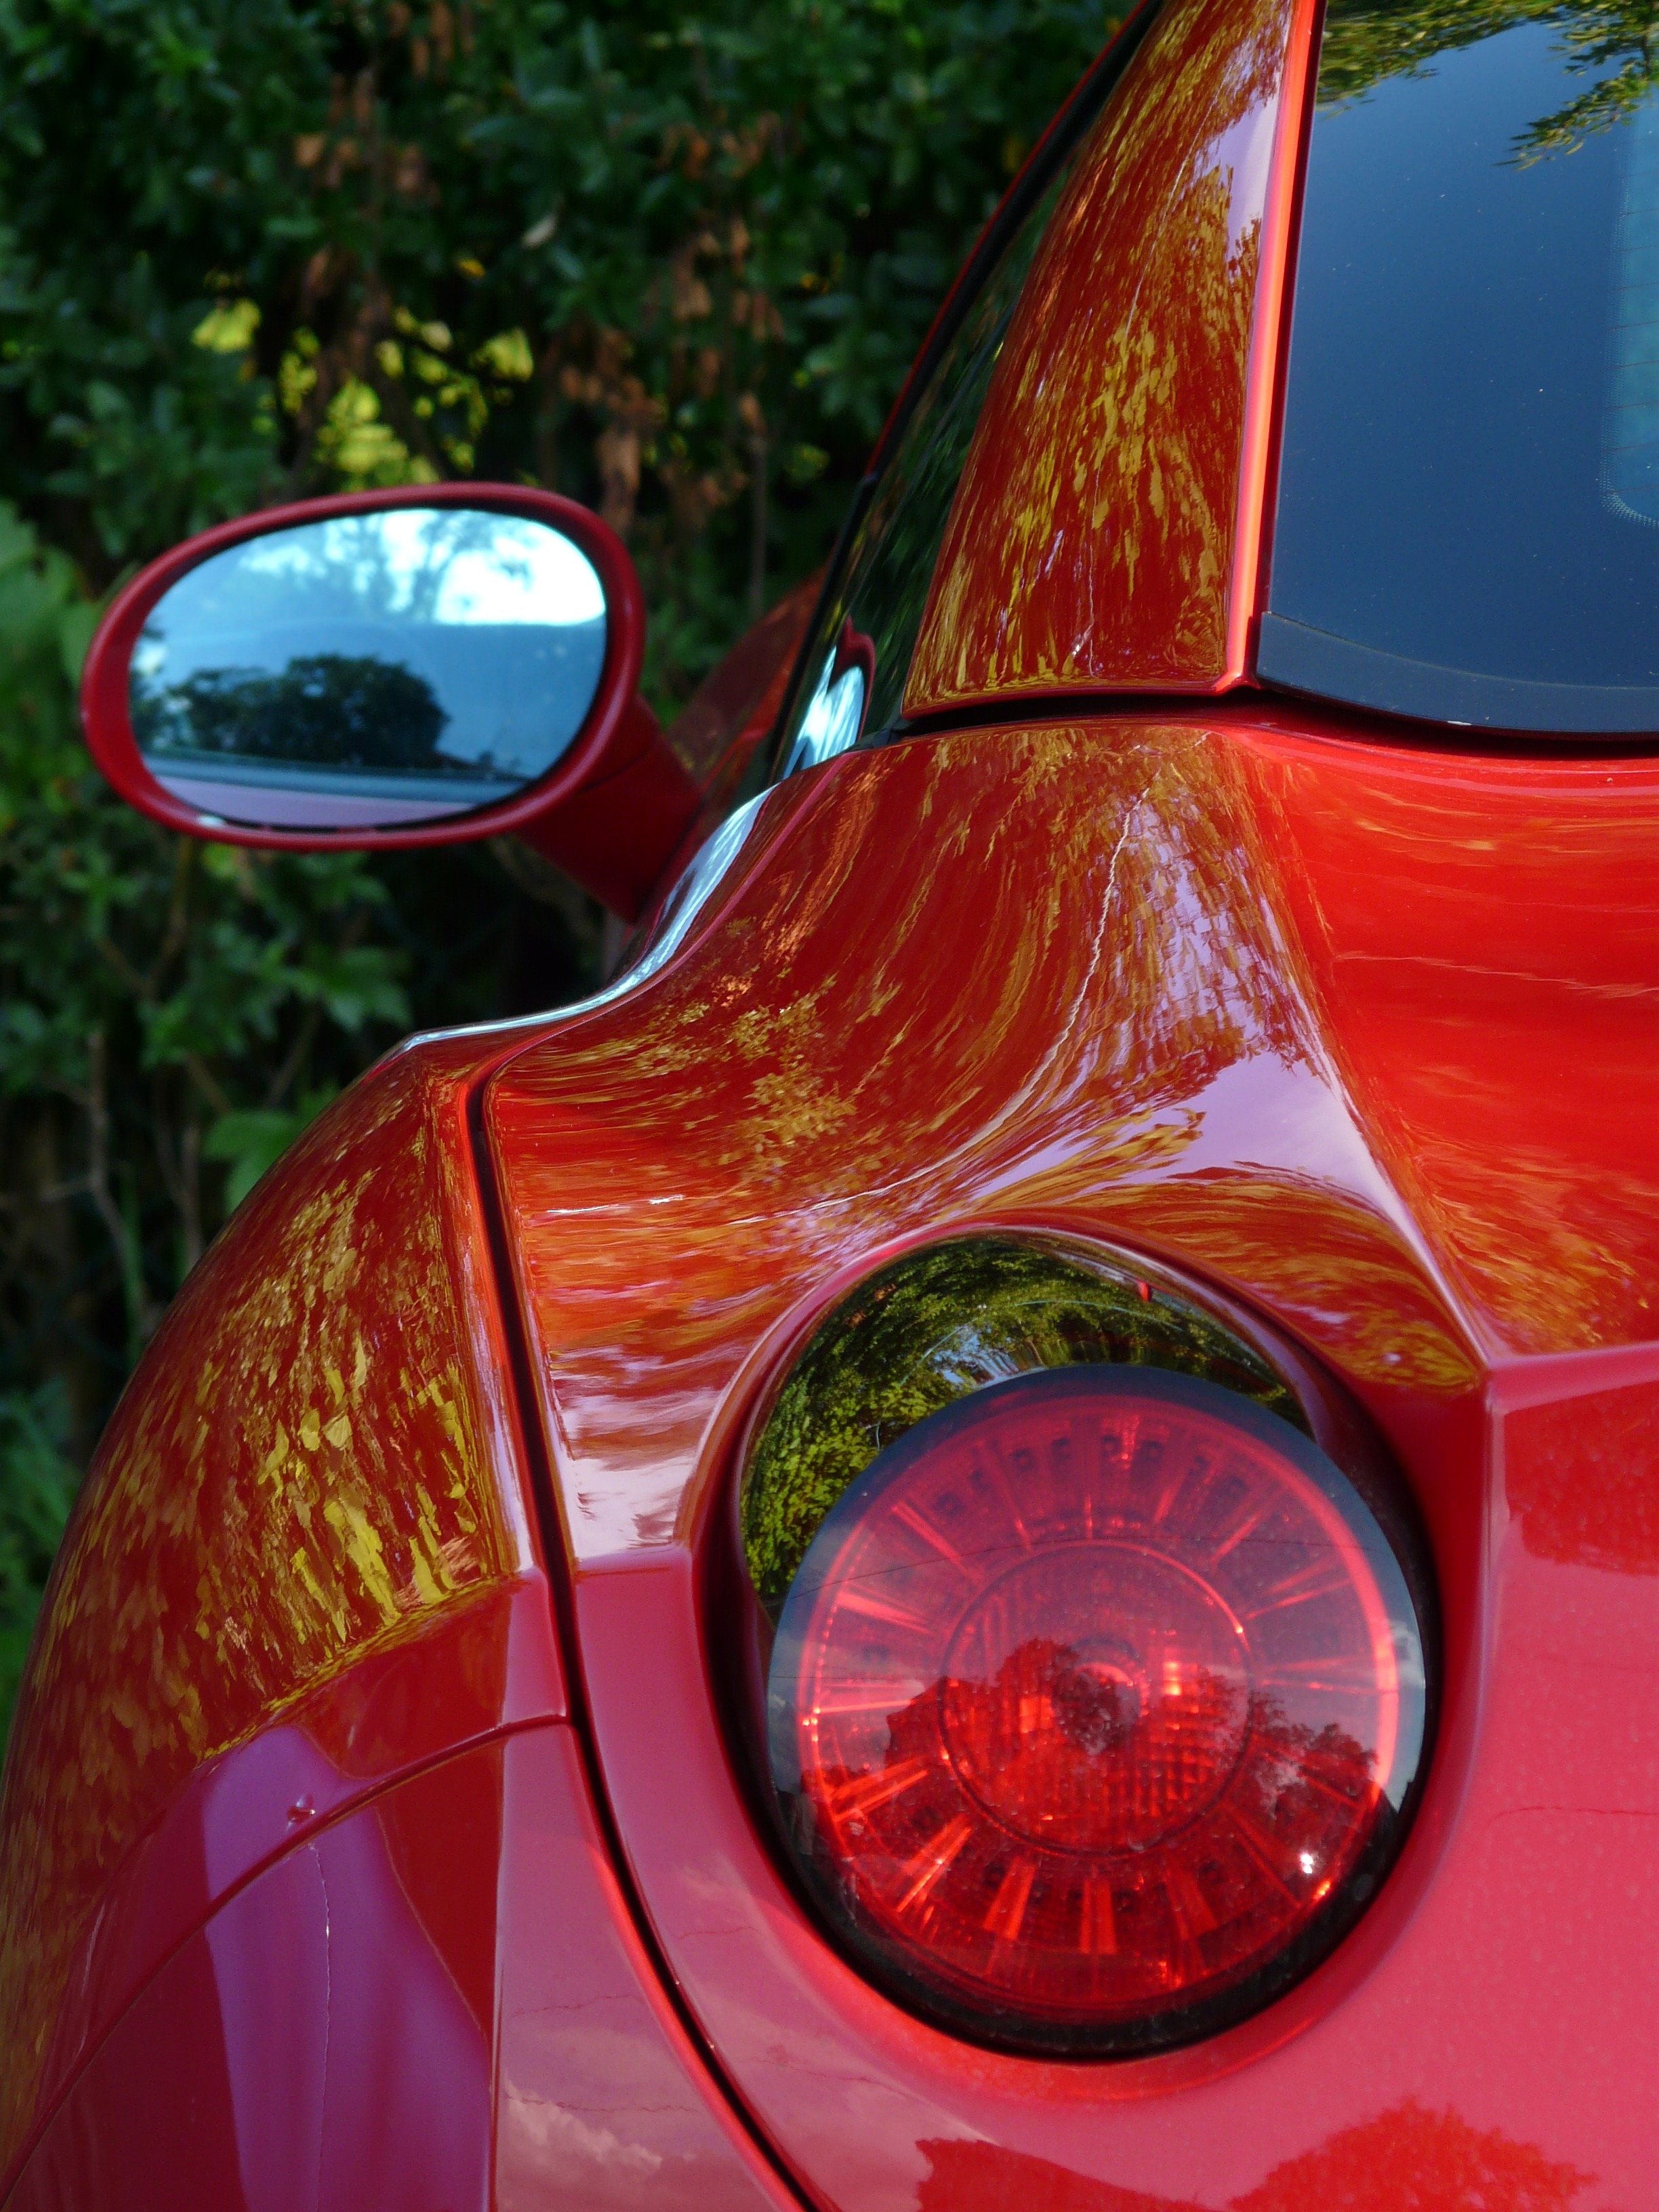
light, car, wheel, glass, red, vehicle, auto, page, side view, sports car, bumper, ferrari, back light, rear mirror, land vehicle, stop lamp, automobile make, automotive exterior, automotive design, brake light